George Flavel

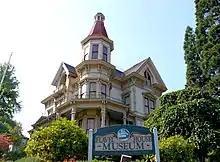
The Flavel residence in Astoria operates as a museum

Flavel built a Queen Anne mansion in Astoria in 1886. Built on a lot running an entire city block, the rumored cost of the home was $36,000. Surrounding the house are nine trees planted by the family's gardener, Louis Schultz, which Flavel had acquired from various locations across the world during his voyages. In his later life, Flavel also helped manage the First National Bank of Astoria beginning in 1886; he served as its president until his death.